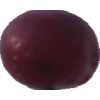
Label: pink_grape